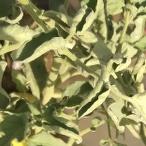
Crop: Tomato
Condition: virosis-d